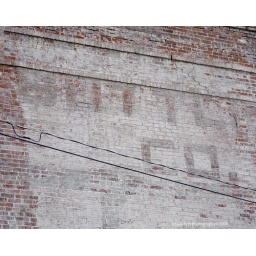
The Harrill Decorating building had this ghost sign above its name. Downtown Forest City, North Carolina